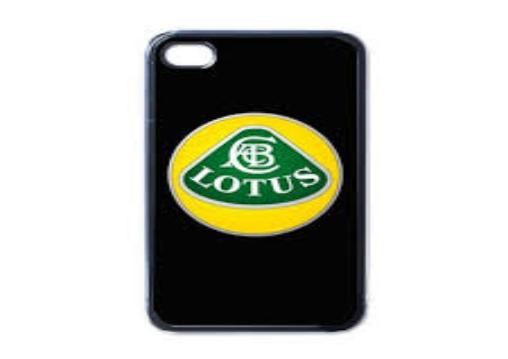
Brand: Lotus Cars
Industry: Transportation